Ralph Leo Hayes

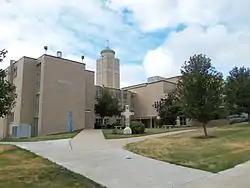
Hayes Hall (left) and Christ the King Chapel at St. Ambrose University. The chapel was built when Hayes was bishop.

Enrollment in the Catholic Schools reached their highest enrollments during Hayes’ episcopate. Elementary school enrollment reached its highest mark in 1960 at 12,074. The high schools reached their highest mark in 1965 with 4,129 students.